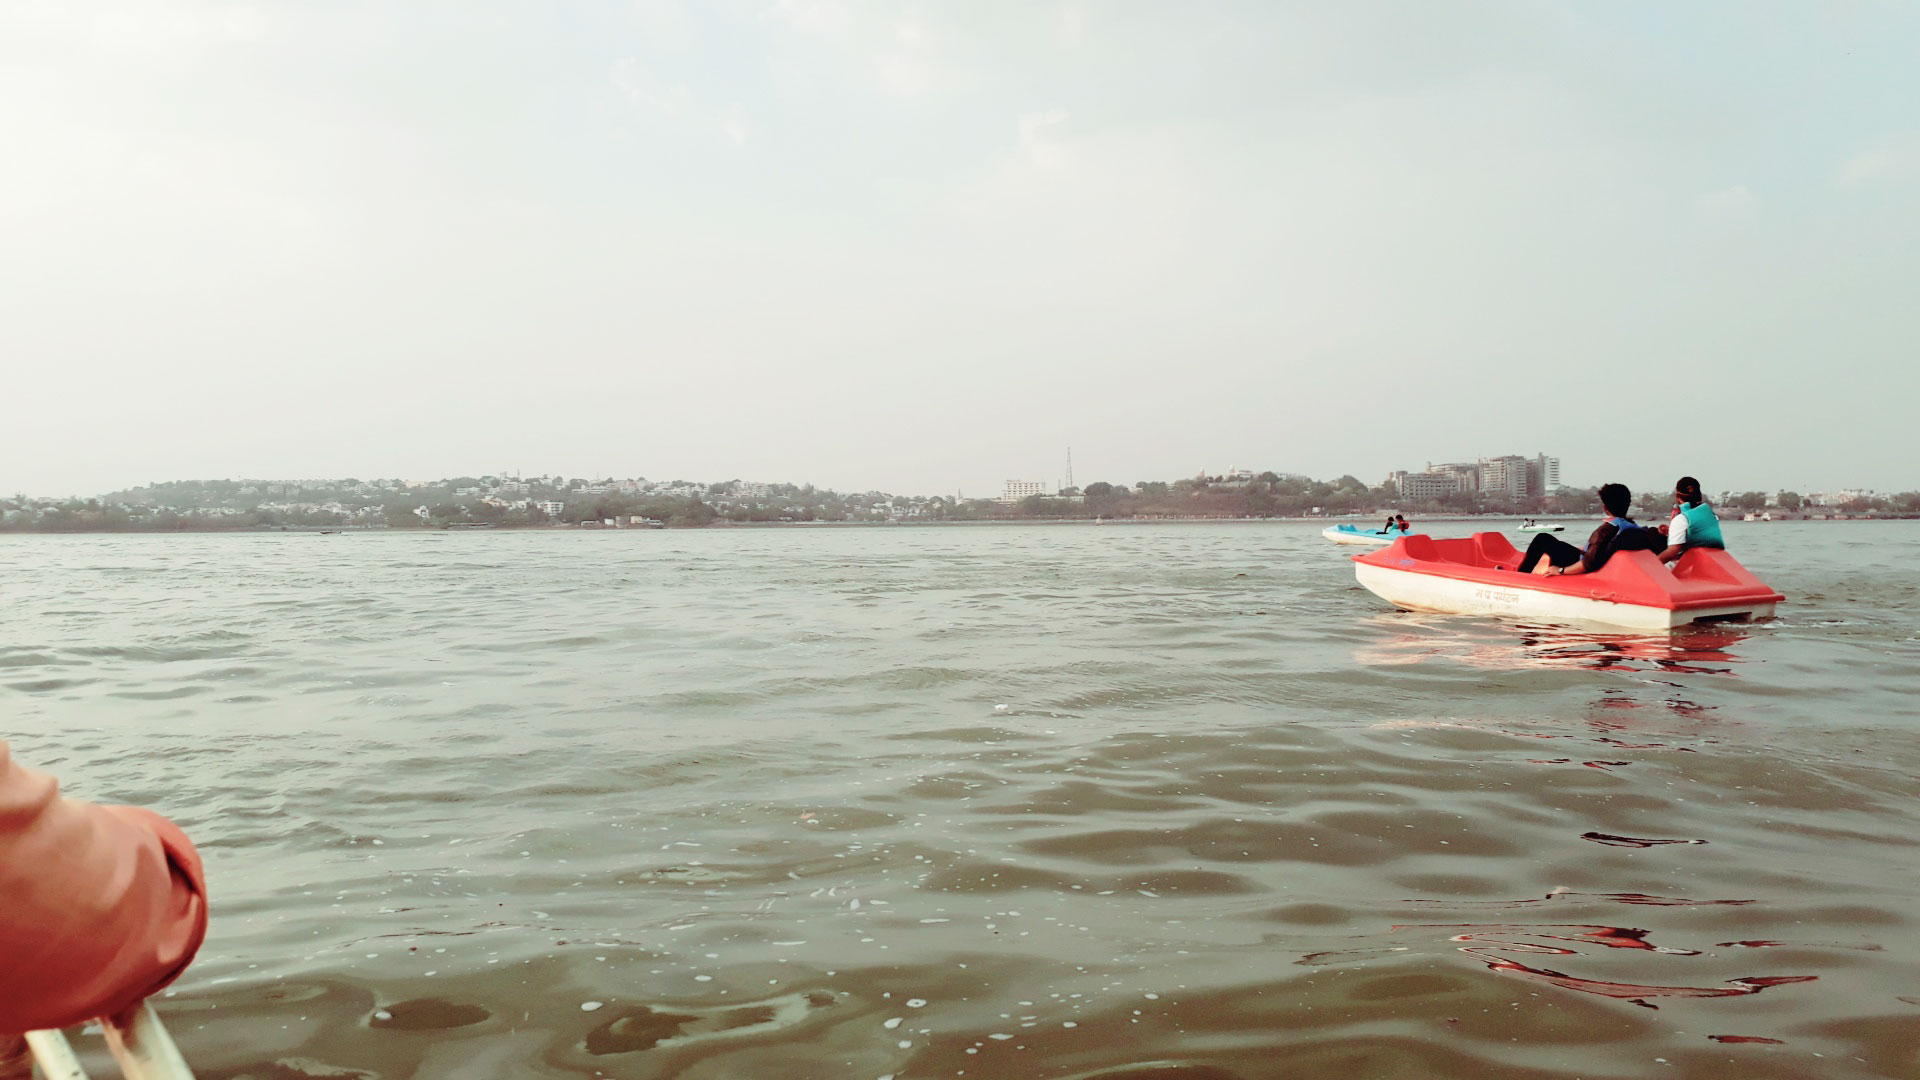
beauty of nature, wallpaper, austria, environment, lake, lakes, Switzerland Lakes, hd wallpaper, lake view, lake water, mountain, mountain view, nature, nature photography, Scenery Scenic, Surface Swan, Swan Lake Water, water bird, clouds, cloudy sky, germany, landscape, peaceful, boat lake, boating, water, sky, boat, watercraft, boats and boating equipment and supplies, waterway, recreation, wind wave, horizon, fun, calm, vehicle, leisure, sports, water transportation, ocean, ship, beach, wave, sports equipment, water sport, wind, loch, surface water sports, personal protective equipment, sound, tide, sea, coast, cloud, vacation